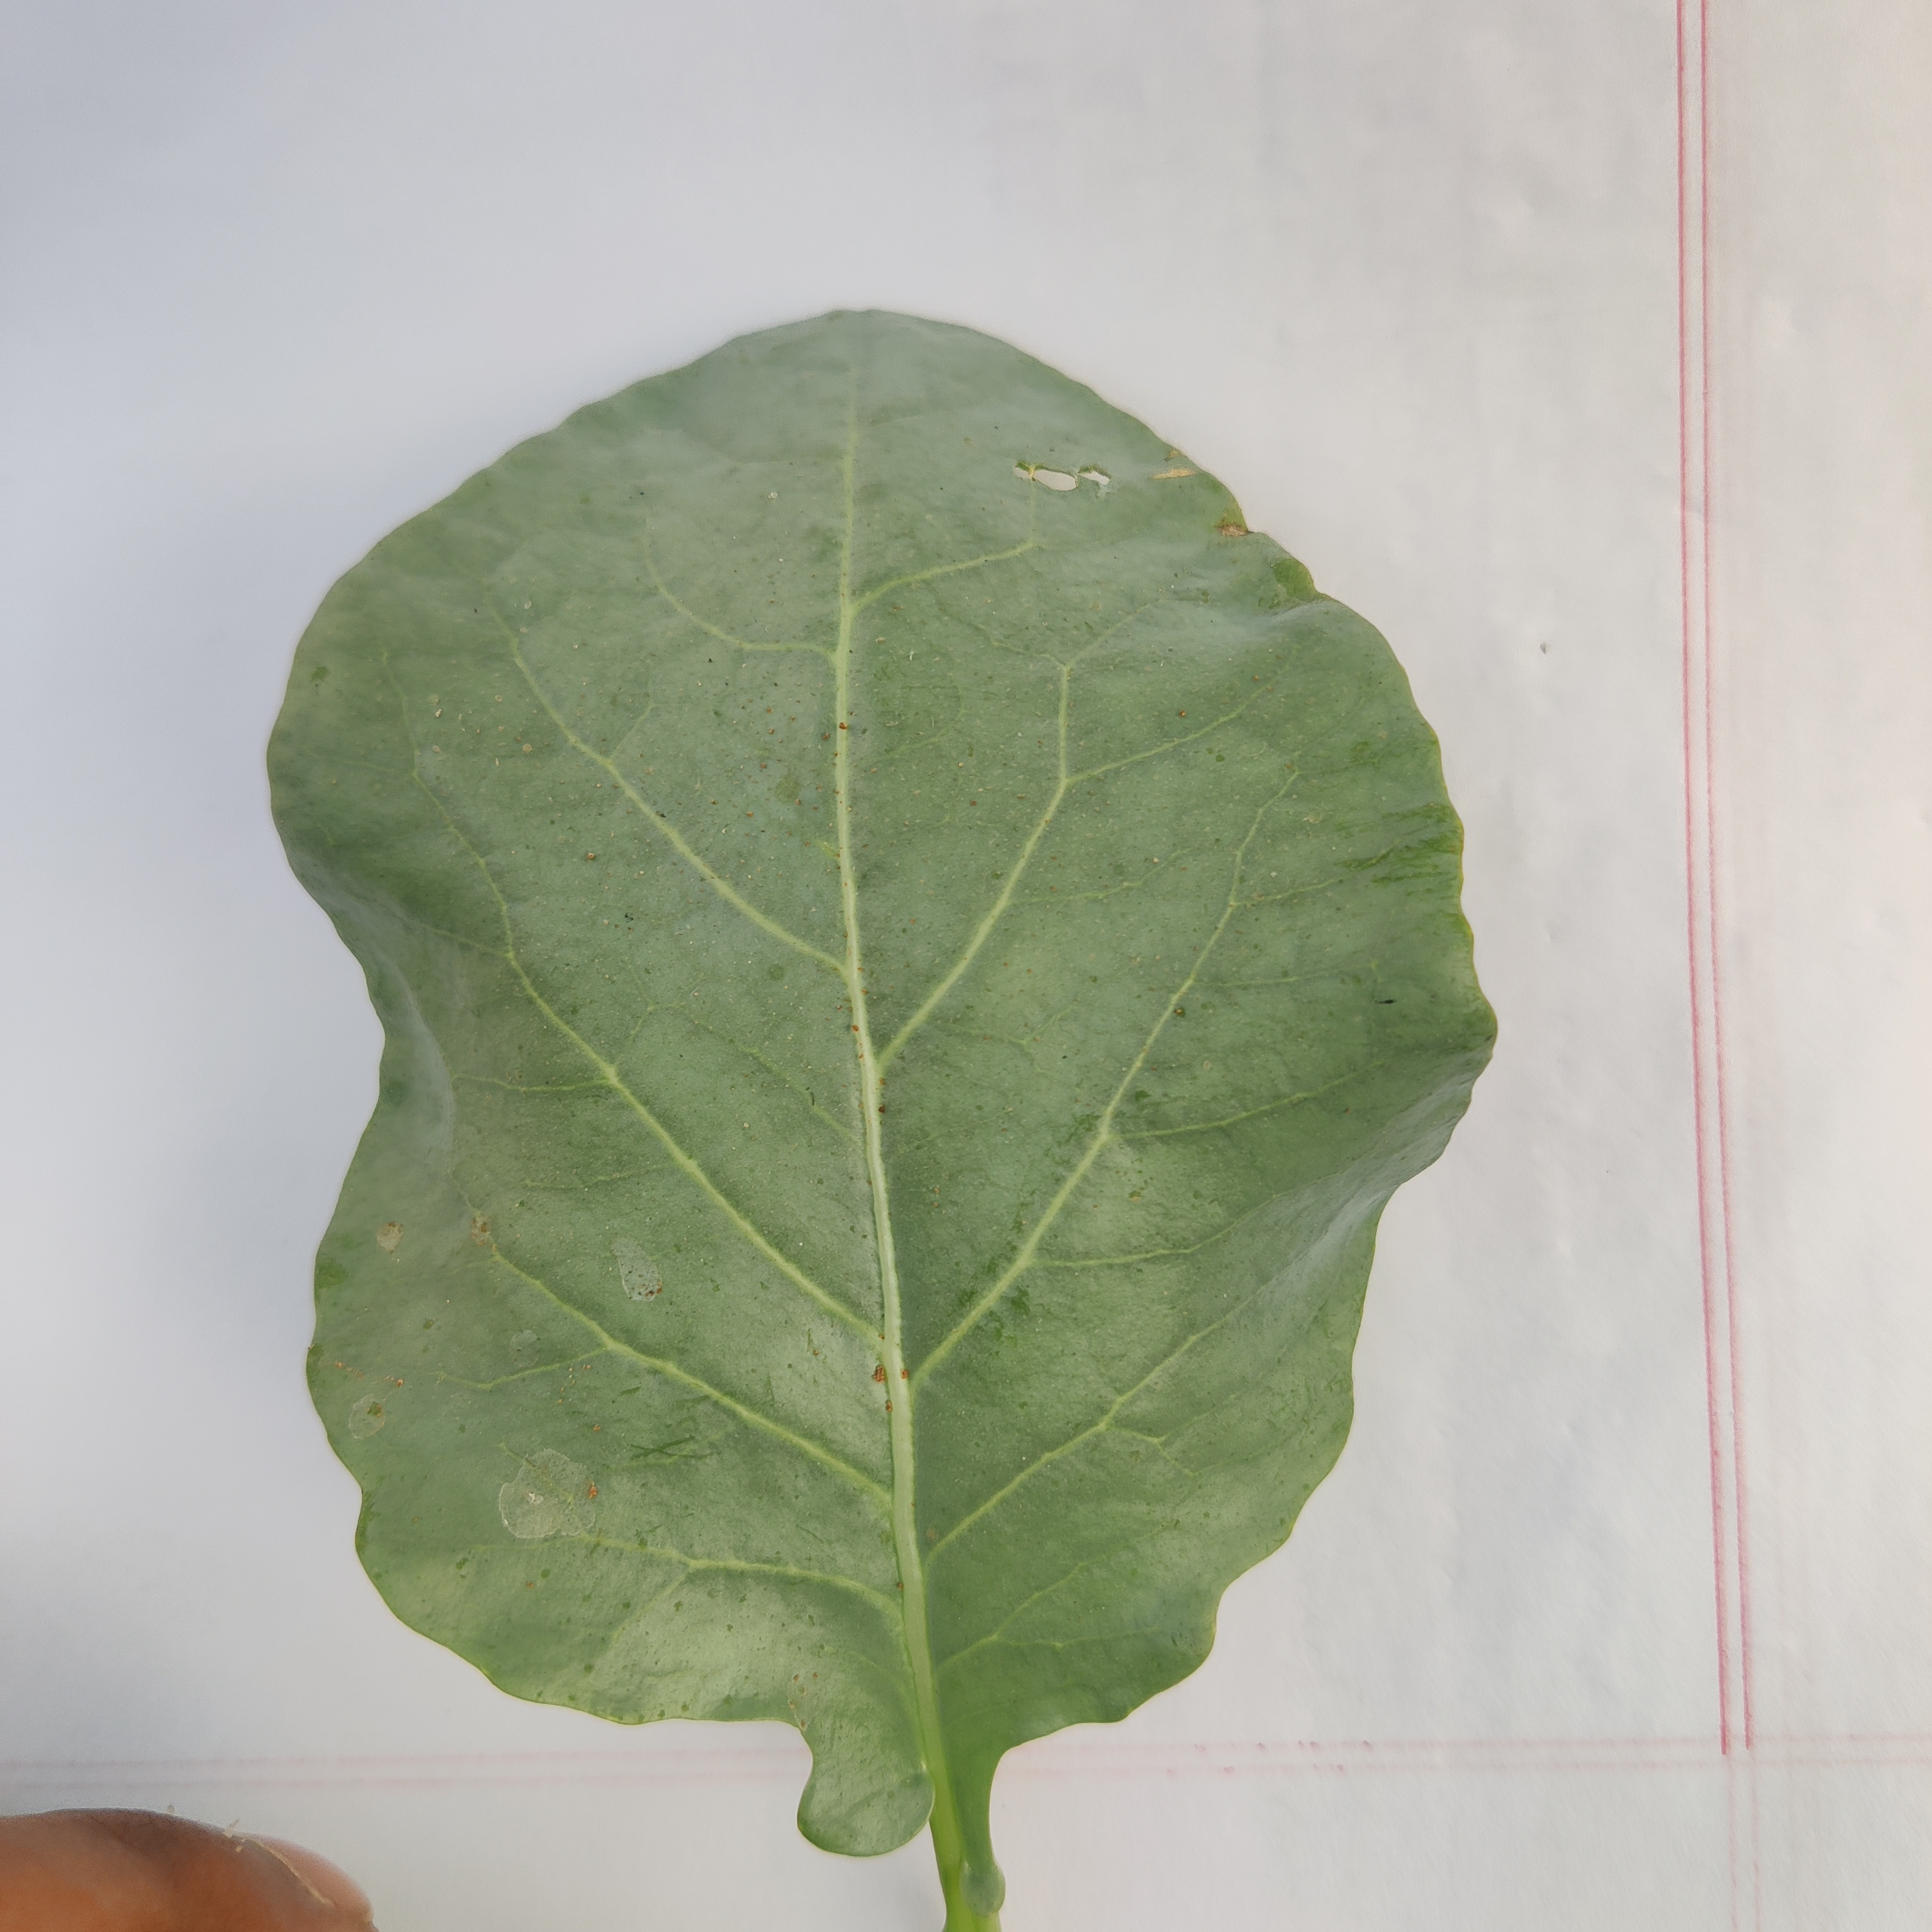
Label: Healthy